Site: brandenburg
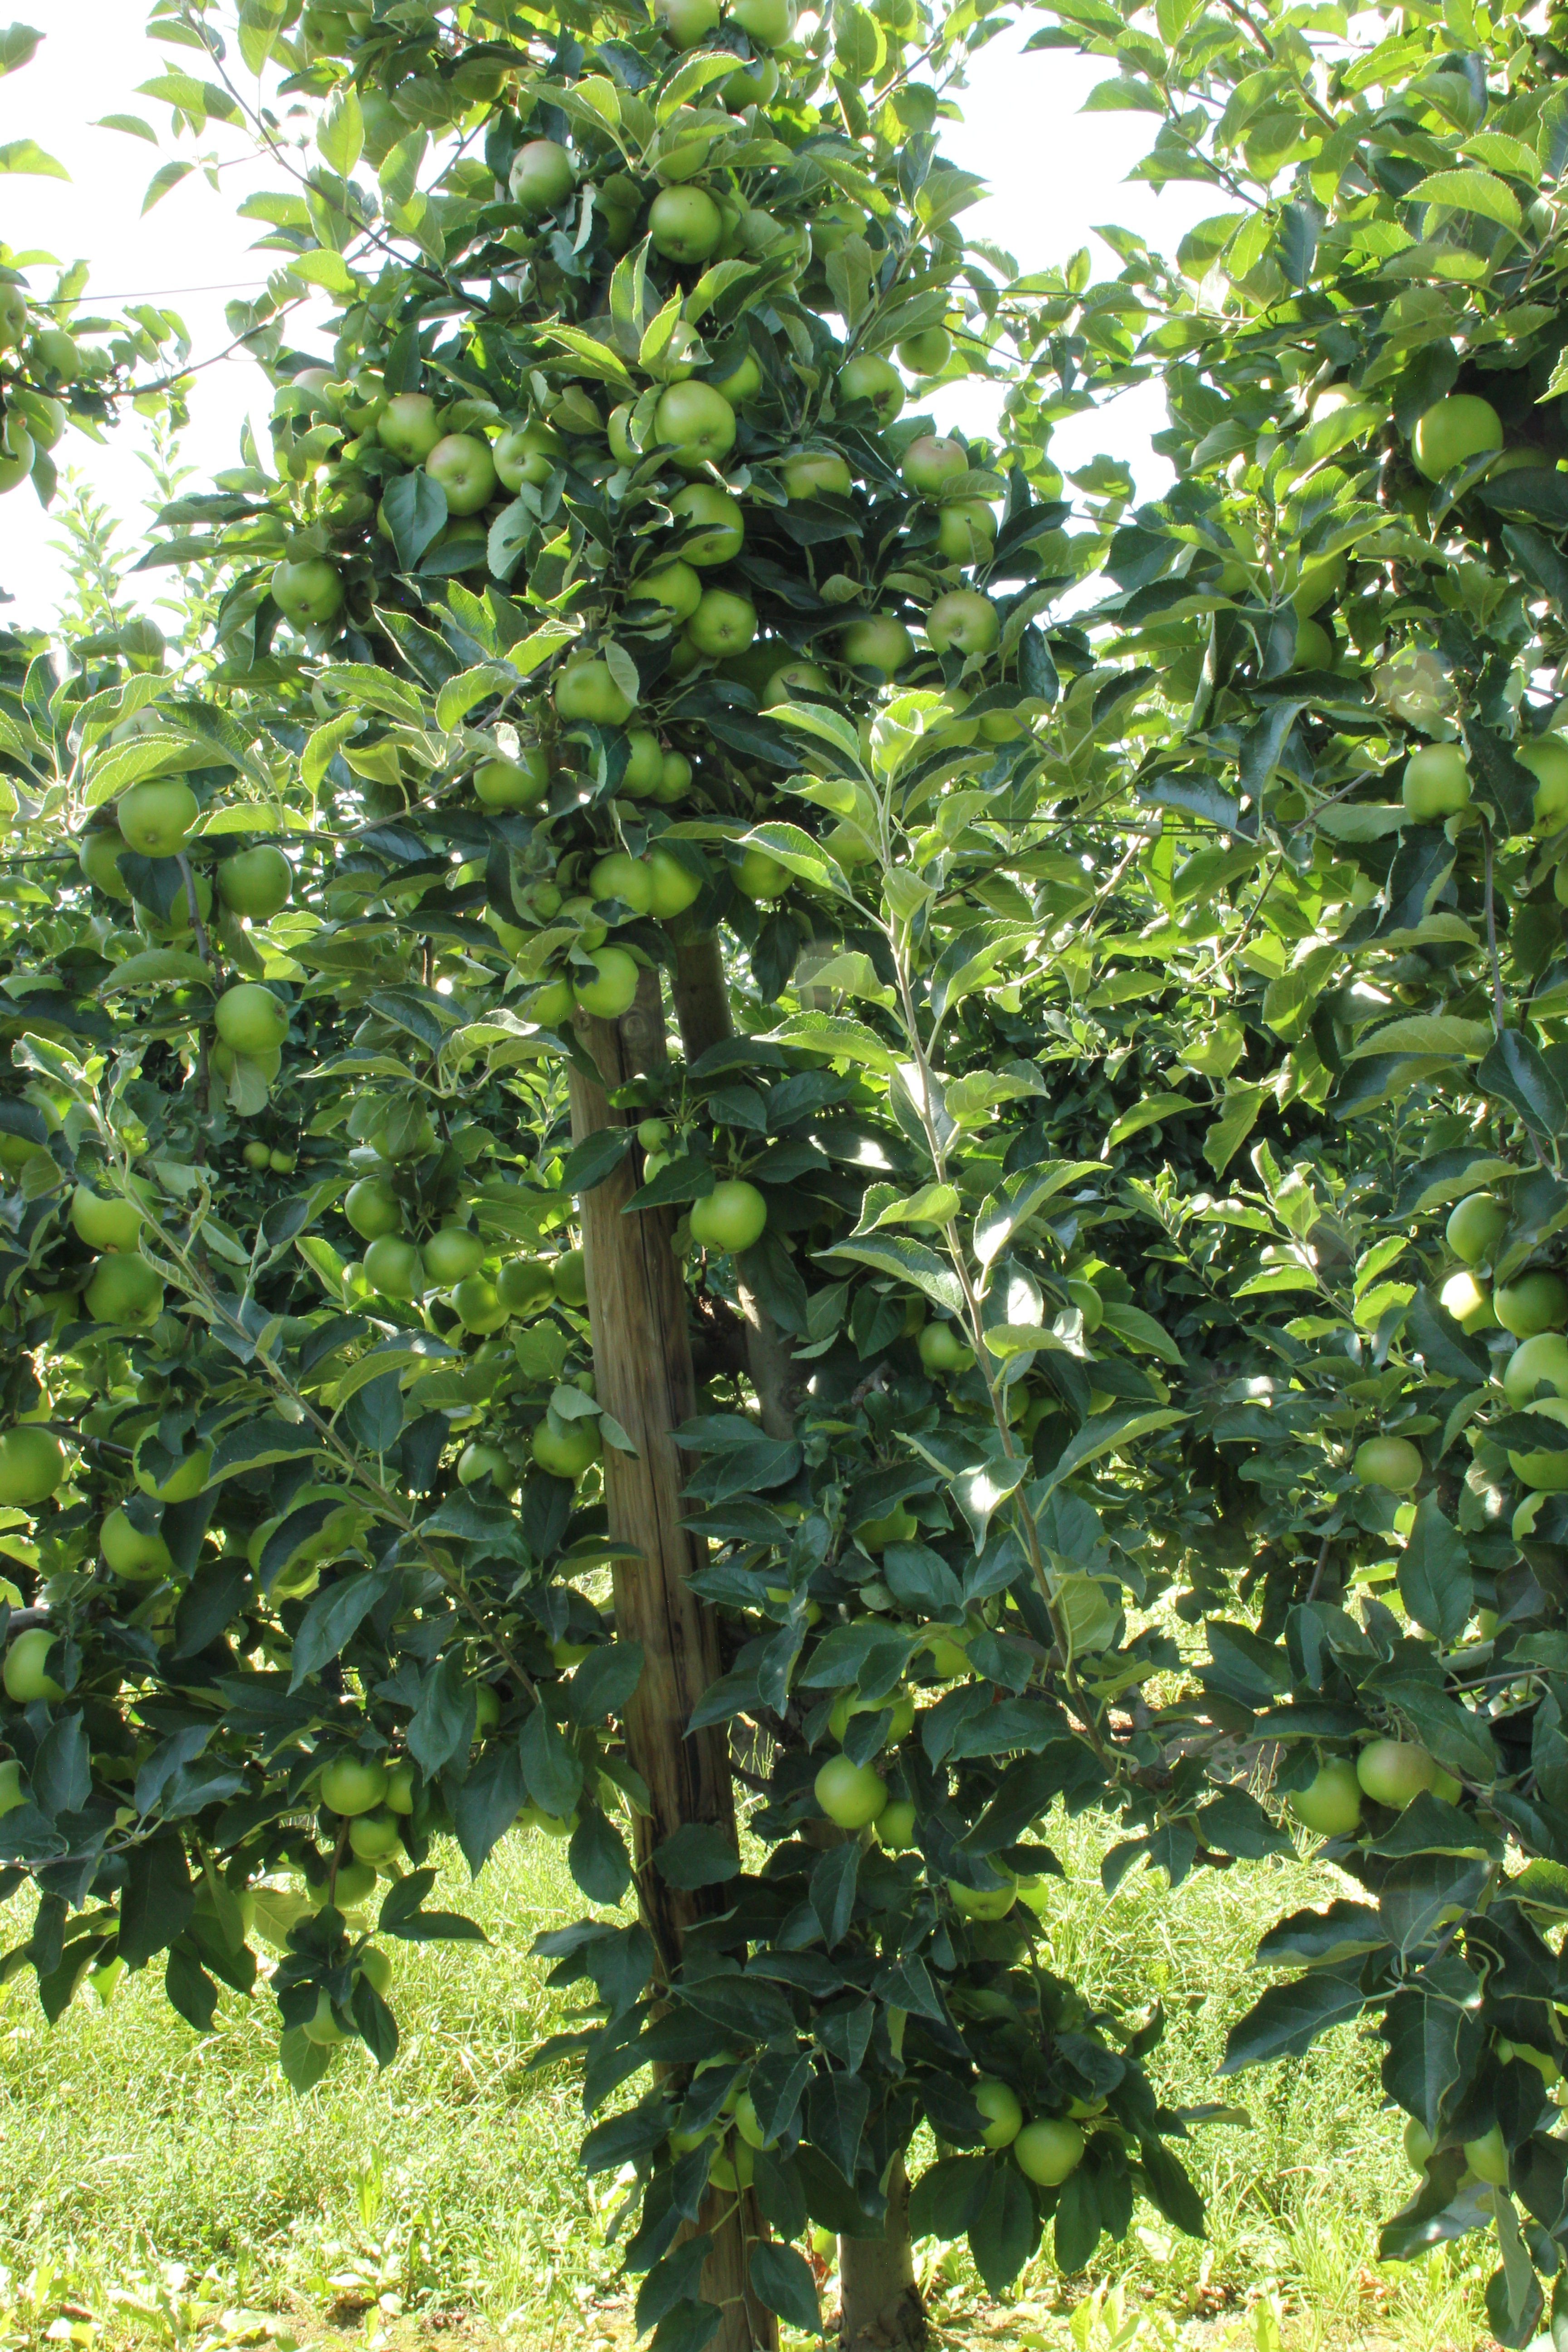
Growth stage (BBCH 77): Development of fruit